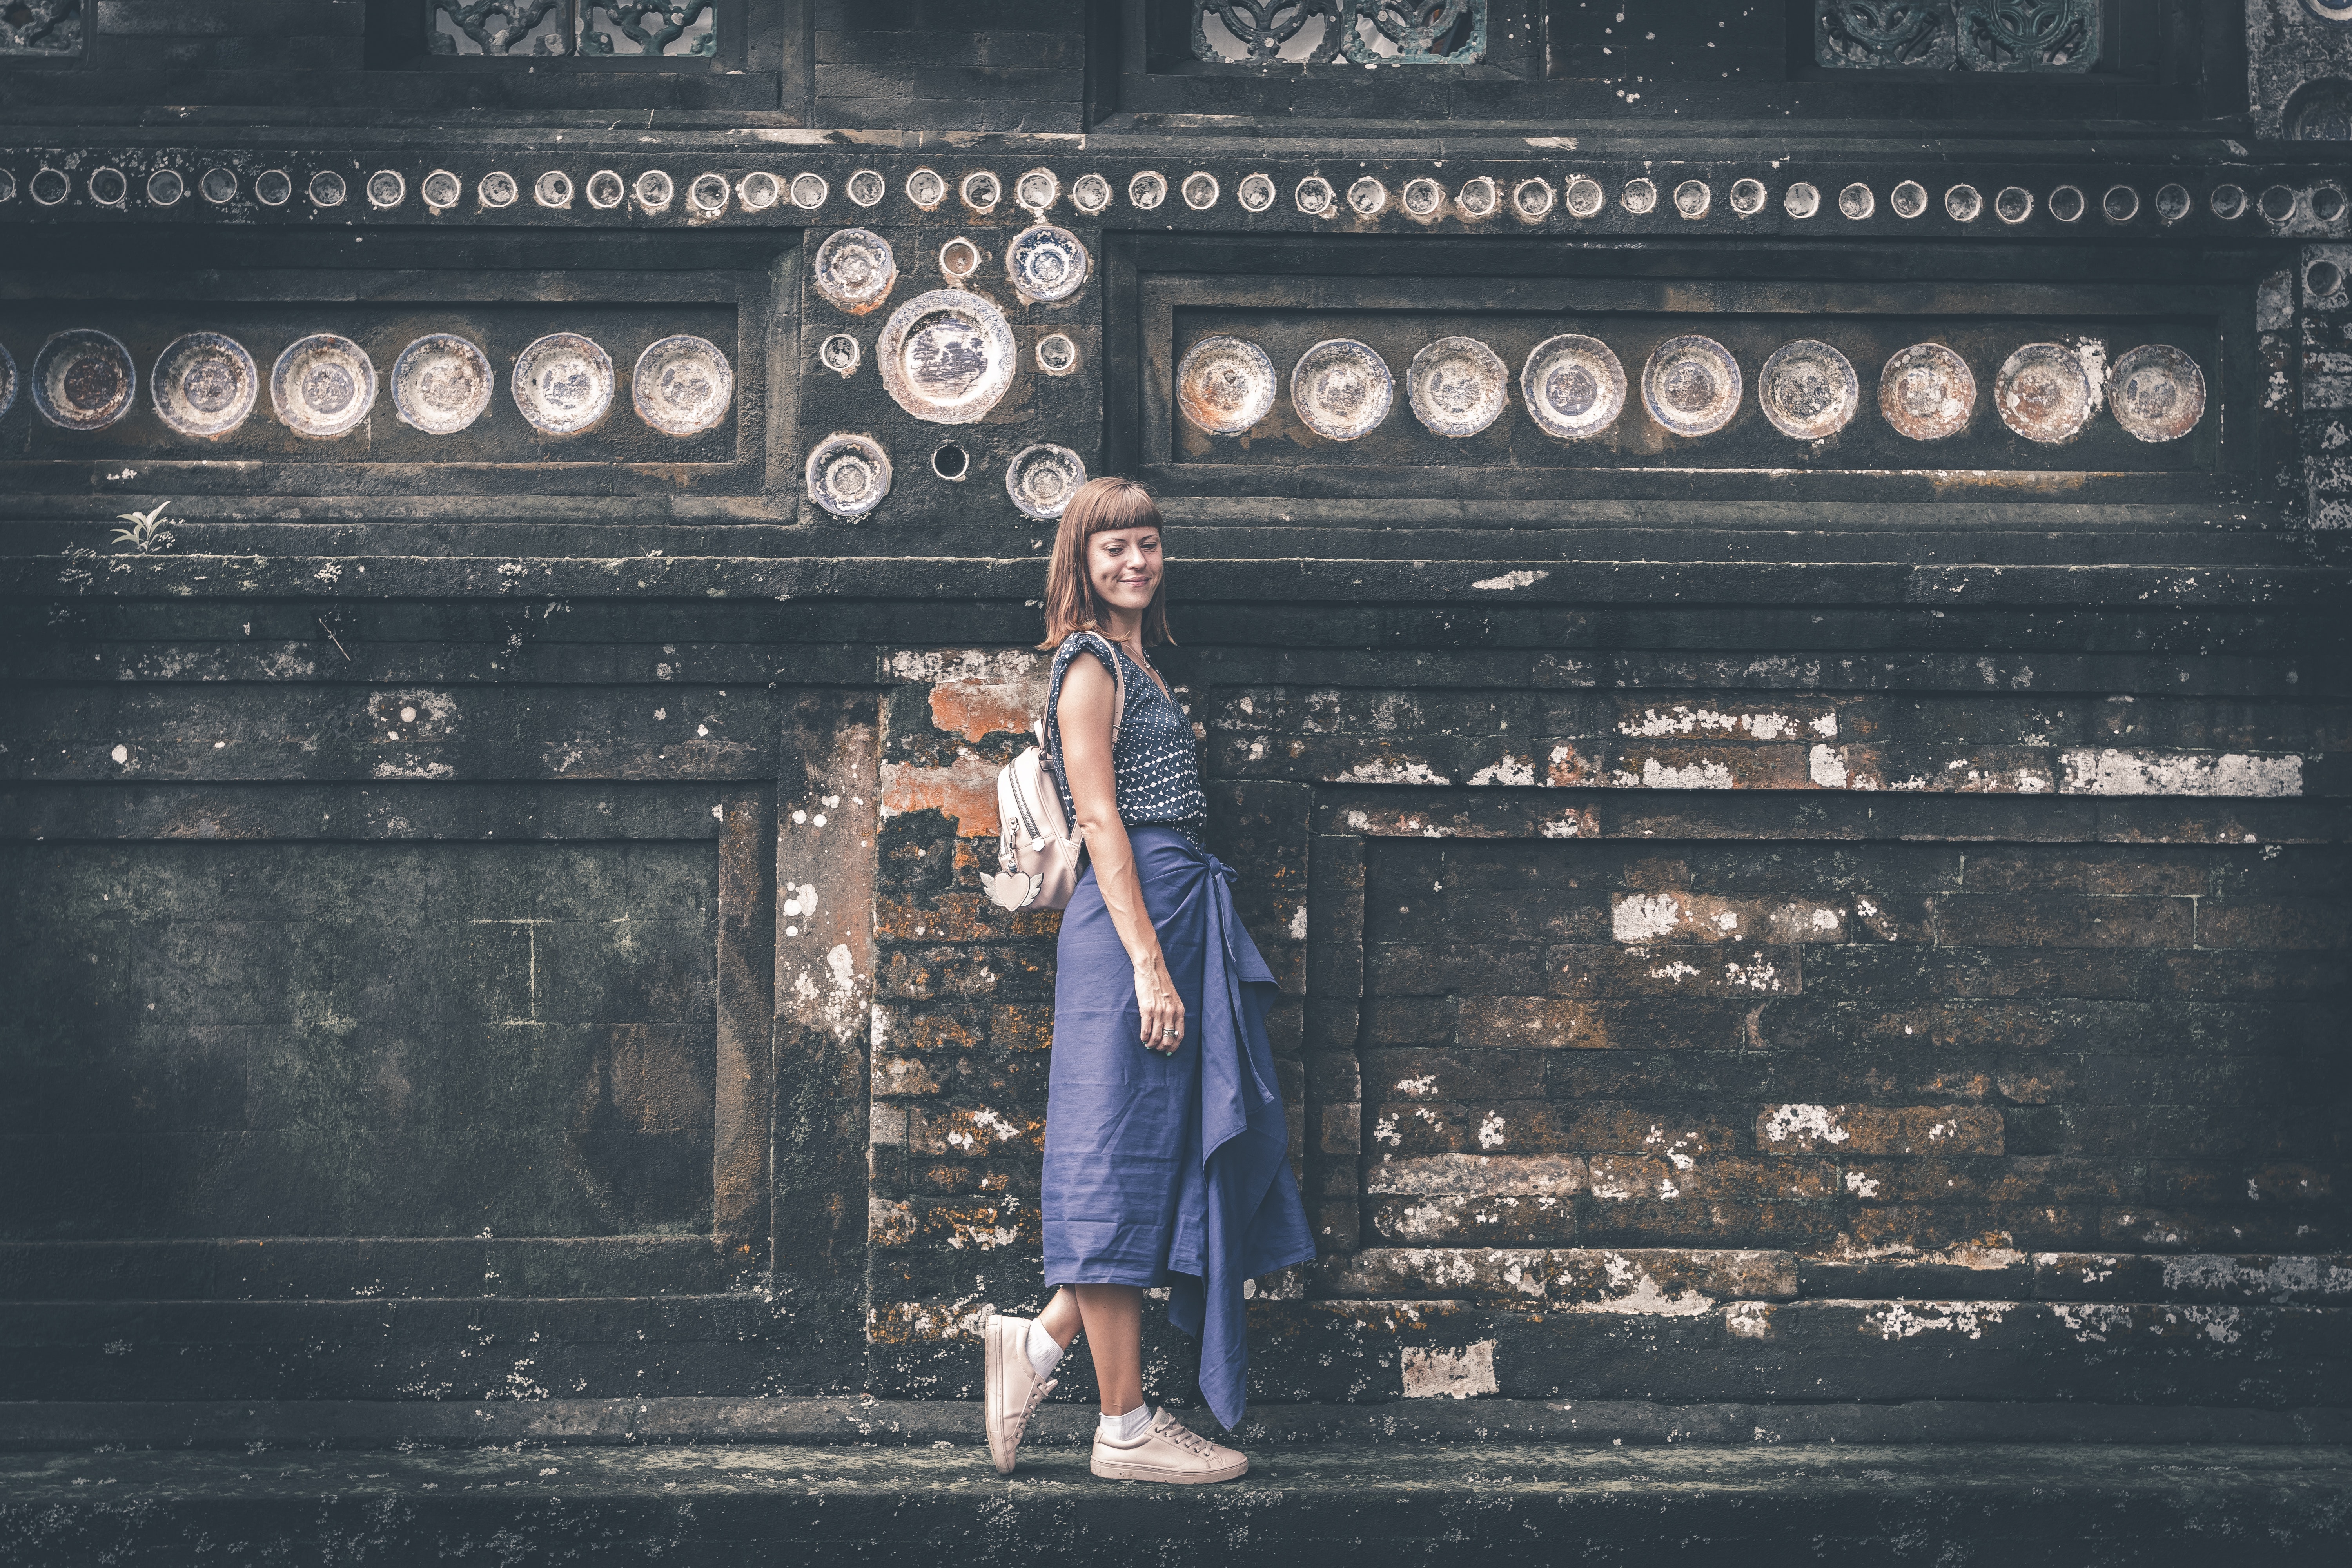
standing, photography, temple, art